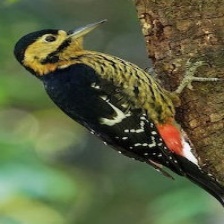
Species: DARJEELING WOODPECKER
Scientific name: DENDROCOPOS DARJELLENSIS